University of Melbourne

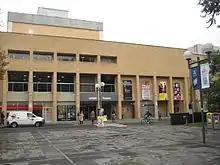
Union House, previous central hub of student activity and student union office

With the exception of the Baillieu and ERC libraries, most of the university's libraries have a subject focus. In addition to the study libraries, the Student Union runs a recreational library named the Rowden White Library in the Student Pavilion.